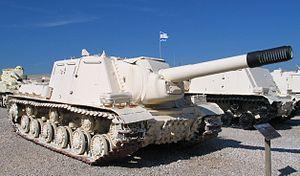
Un canon automoteur, ou automoteur d'artillerie, est un véhicule qui donne de la mobilité à l’artillerie. Doté d’une grande mobilité grâce à ses roues ou chenilles, il peut accueillir un obusier, un canon, un mortier ou encore un lance-missile/roquette. Les automoteurs sont souvent utilisés pour des séries de tirs indirects de soutien sur le champ de bataille.